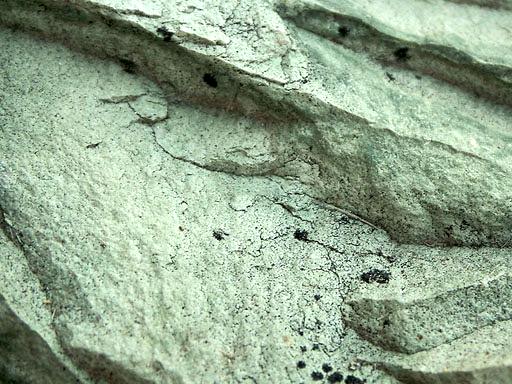
Material: stone